Solsidan (film)

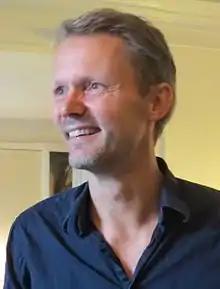
Co-director Felix Herngren at the 2012 Polar Music Prize reception

"Solsidan" was directed by brothers Felix and Måns Herngren, both of which have worked on the "Solsidan" TV-series , which the film is based on. Prior to "Solsidan", Felix and Måns had worked together on other projects. In an interview with Swedish film-focused website "Filmtopp", Felix stated that it had been relieving to have co-directed the film with Måns, due to them being able to understand each other and due to them asking "very different questions". In the same interview, Felix expressed that it was helpful to have two directors for the film, due to one director being able to film in Torekov, while the other director was filming in Saltsjöbaden.